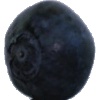
Label: blueberry